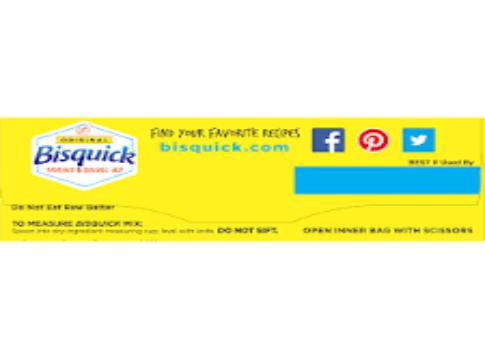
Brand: Bisquick
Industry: Food